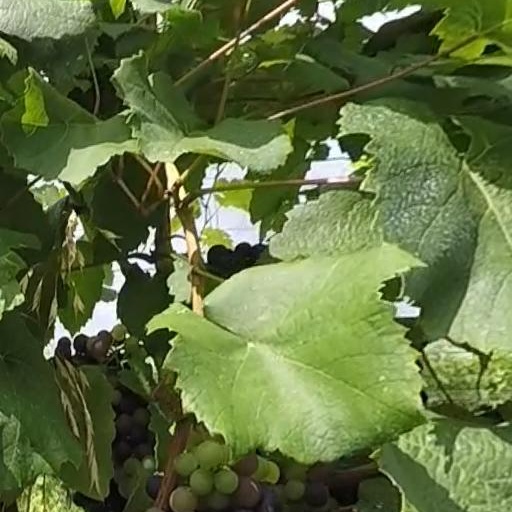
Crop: grape